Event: Nepal Earthquake
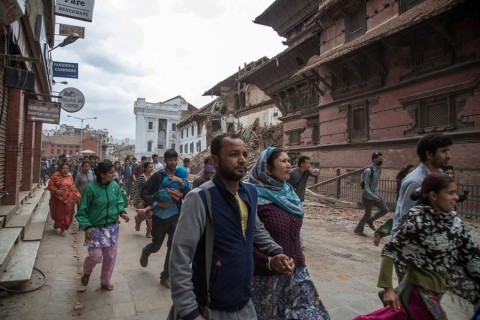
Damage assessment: no_damage